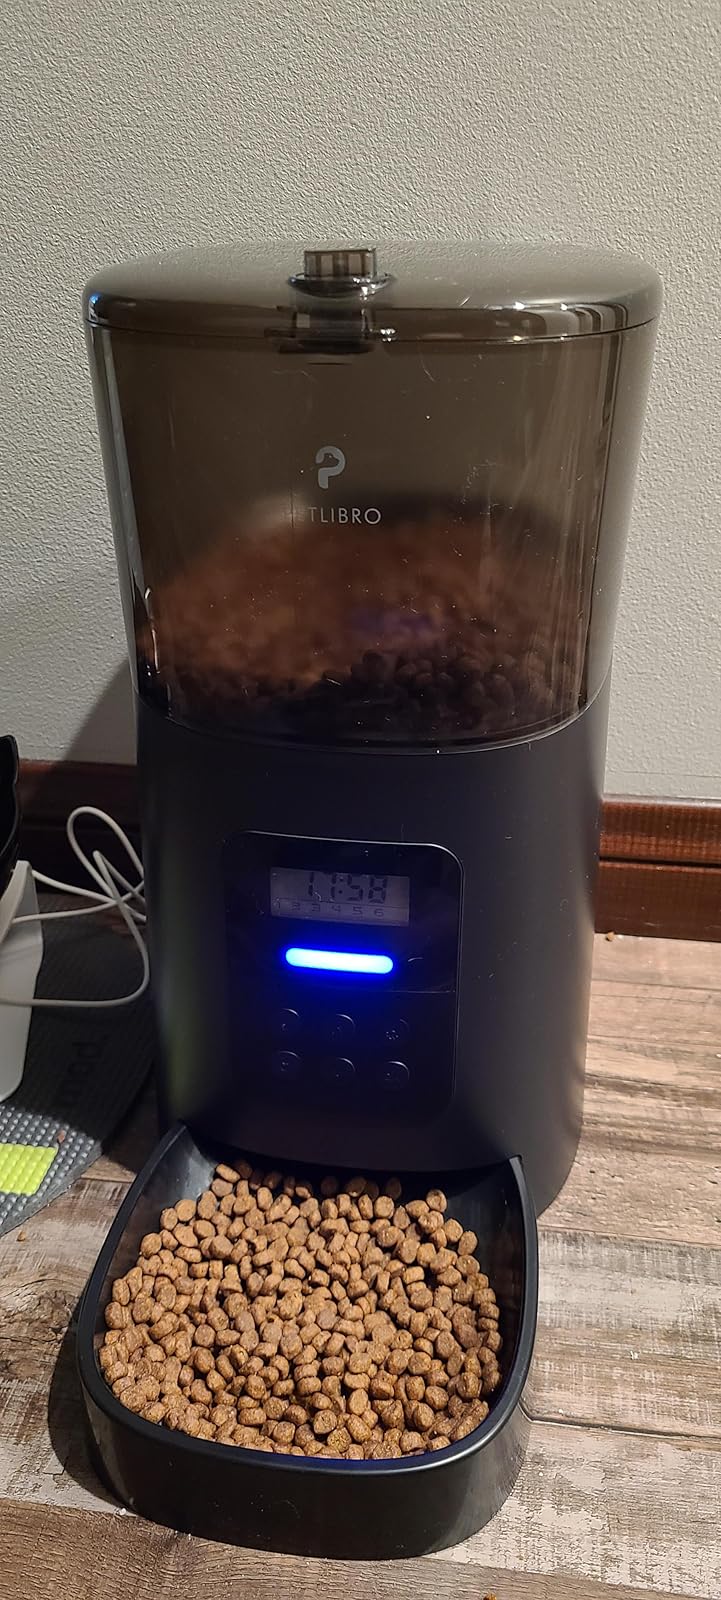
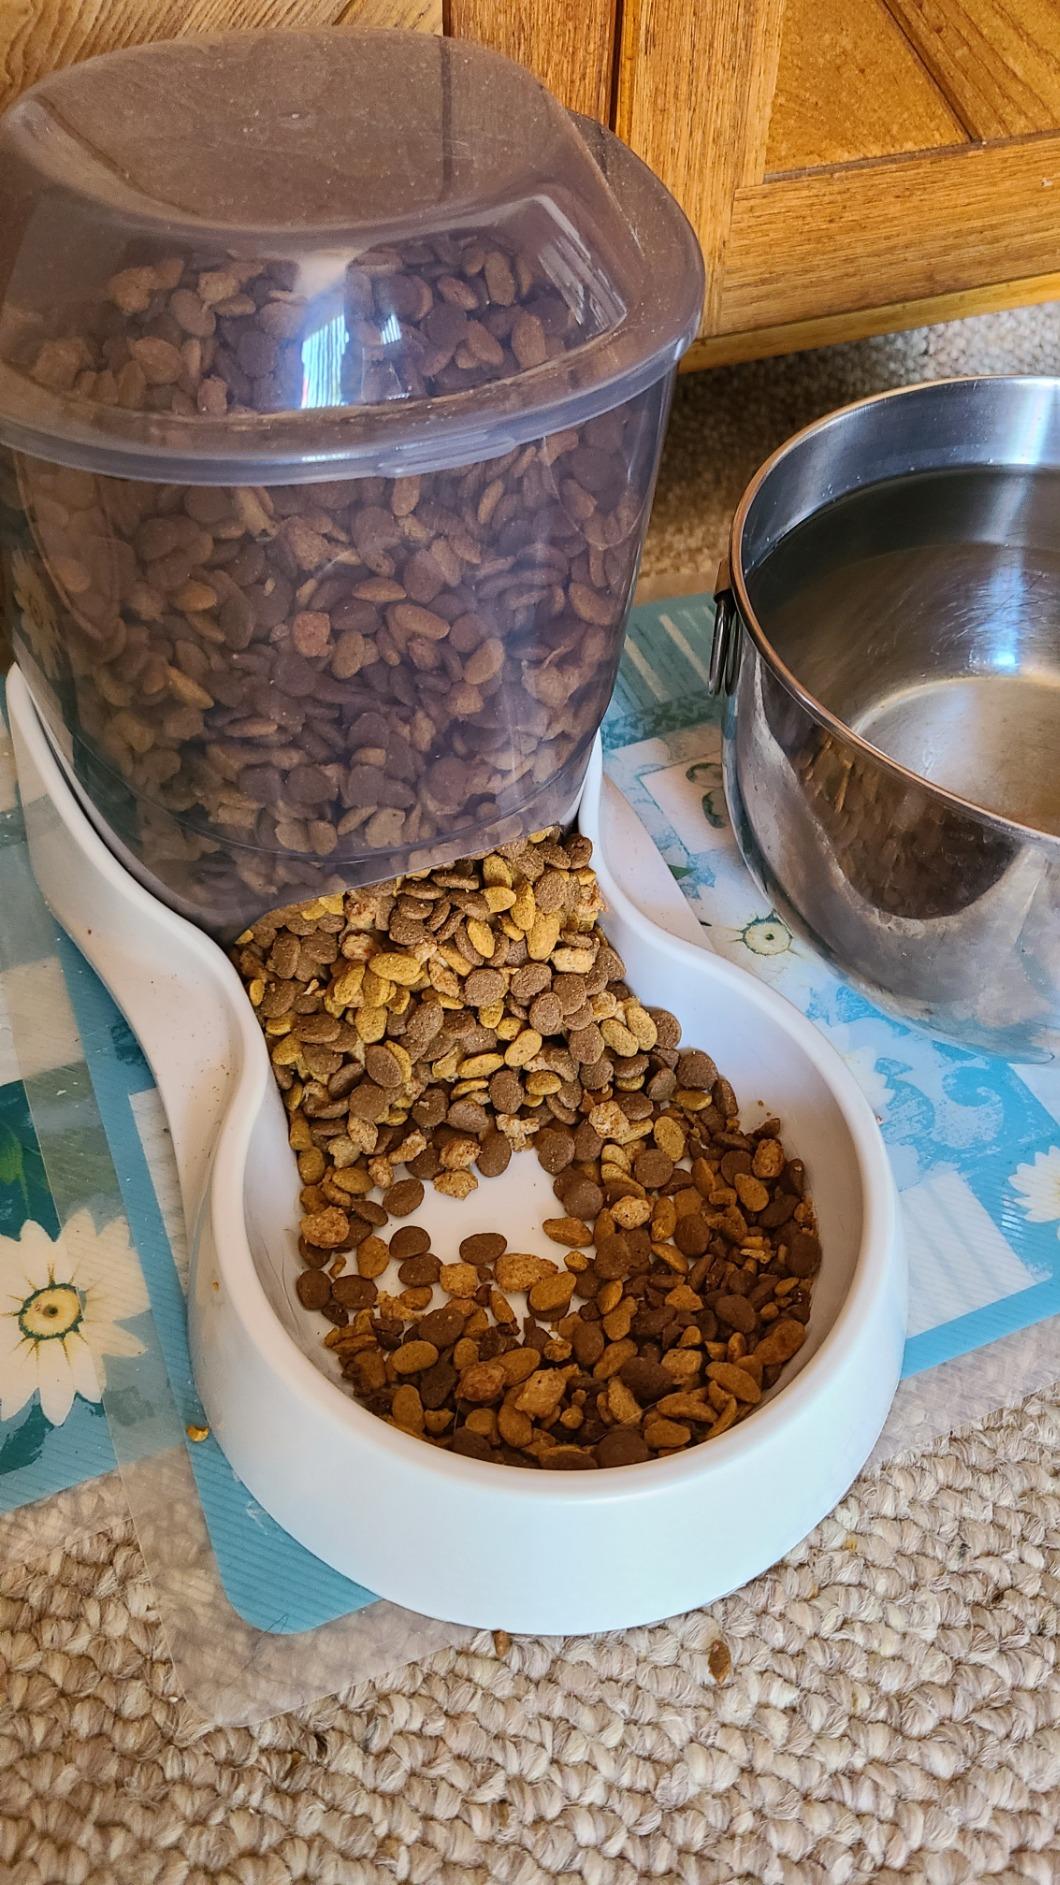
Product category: items_feeder
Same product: no